Roman Catholic Diocese of Alexandria in Louisiana

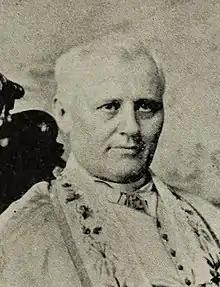
Bishop Durier (1889)

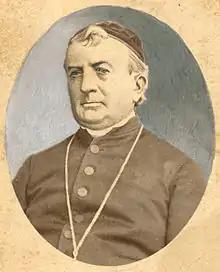
Bishop Marin (pre-1875)

Pope Pius IX erected the Diocese of Natchitoches in 1853, taking most of the State of Louisiana from the Archdiocese of New Orleans. He appointed Augustus Martin from the Diocese of Vincennes as its first bishop. After taking office, Martin had one priest to cover the entire diocese. The Sisters of the Sacred Heart operated a convent at Natchitoches, and the Daughters of the Cross ran several convents in the diocese. During his 22-year-long tenure, Martin recruited priests and religious from Europe for the diocese, established a seminary to train native clergy, founded numerous missions, and erected a cathedral. Martin died in 1875.